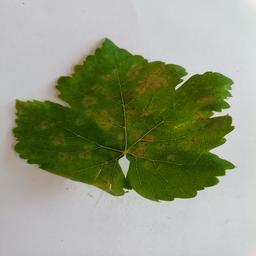
Label: Powdery Mildew